The Deep Six

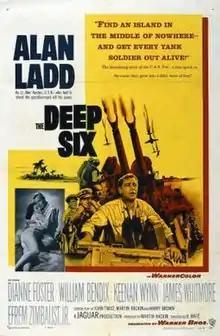
Theatrical release poster

The Deep Six is a 1958 American World War II drama film directed by Rudolph Maté, loosely based on a novel of the same name by Martin Dibner. The film stars Alan Ladd, who co-produced it, William Bendix, Dianne Foster, Keenan Wynn, James Whitmore, Ross Bagdasarian and Efrem Zimbalist Jr. It also marked the film debut of Joey Bishop. It was distributed by Warner Bros.